Fishing bait

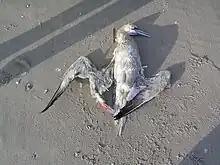
A dead gannet entangled by the line on a crankbait

The use of commercially refined baits, particularly groundbaits (which are typically used in significant quantities), raises concern of alteration to nutrient balance where the bait is applied, especially in areas of more stagnant backwaters. A 1987 Welsh study had shown that after cereal or maggot groundbaiting over a 12-week period, nearly all benthic invertebrate taxa except the tubificid "Limnodrilus hoffmeisteri" were reduced in density, especially the naidid worms and cladocerans, and the recovery was not apparent after 4 months, although cyclopoid copepods were significantly more abundant in treated areas. Laboratory experiments determine that biochemical oxygen demand can be increased 100-fold by a single application of cereal bait, and this increased demand could result in local deoxygenation under warm, calm conditions.